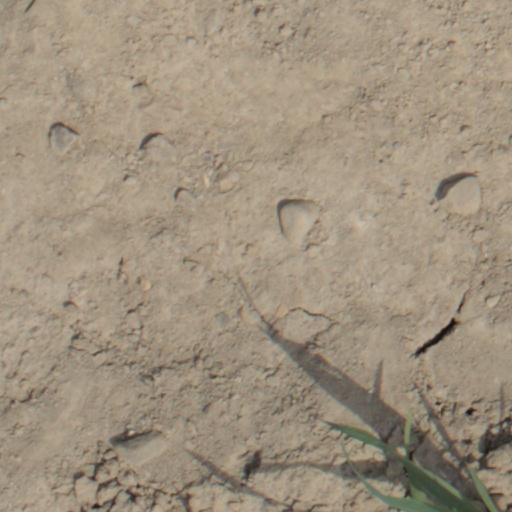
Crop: wheat